Joseph Hamilton Lambert

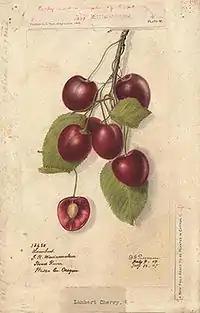
Lambert cherries, from the USDA Pomological Watercolor Collection

Henderson's brother Seth Lewelling later bought out Henderson's share of the business. In 1859, Lambert and his father-in-law, Henry Miller, bought half of Meek's interest in Meek & Luelling's orchard. The venture did not start out well, because of a drop in the price of apples and the poor yield from the formerly productive trees. Lambert introduced new horticulture methods that in two years restored the health of the trees and again allowed them to produce "mammoth" crops of apples. Lambert became the sole owner of the orchards, which are notable for being the first to produce cultivated fruit in Oregon. Former owner Henderson Luelling later became a prominent orchardist in California.